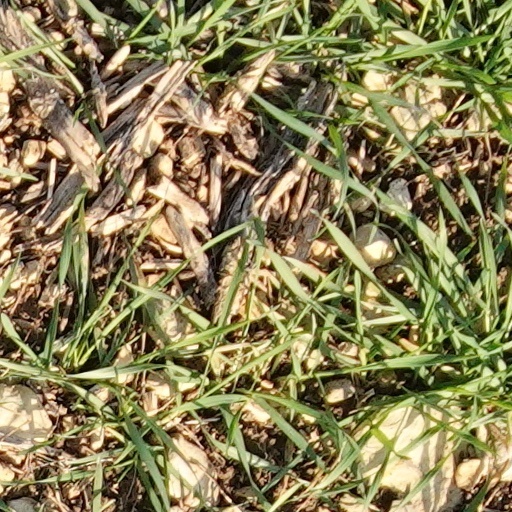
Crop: wheat